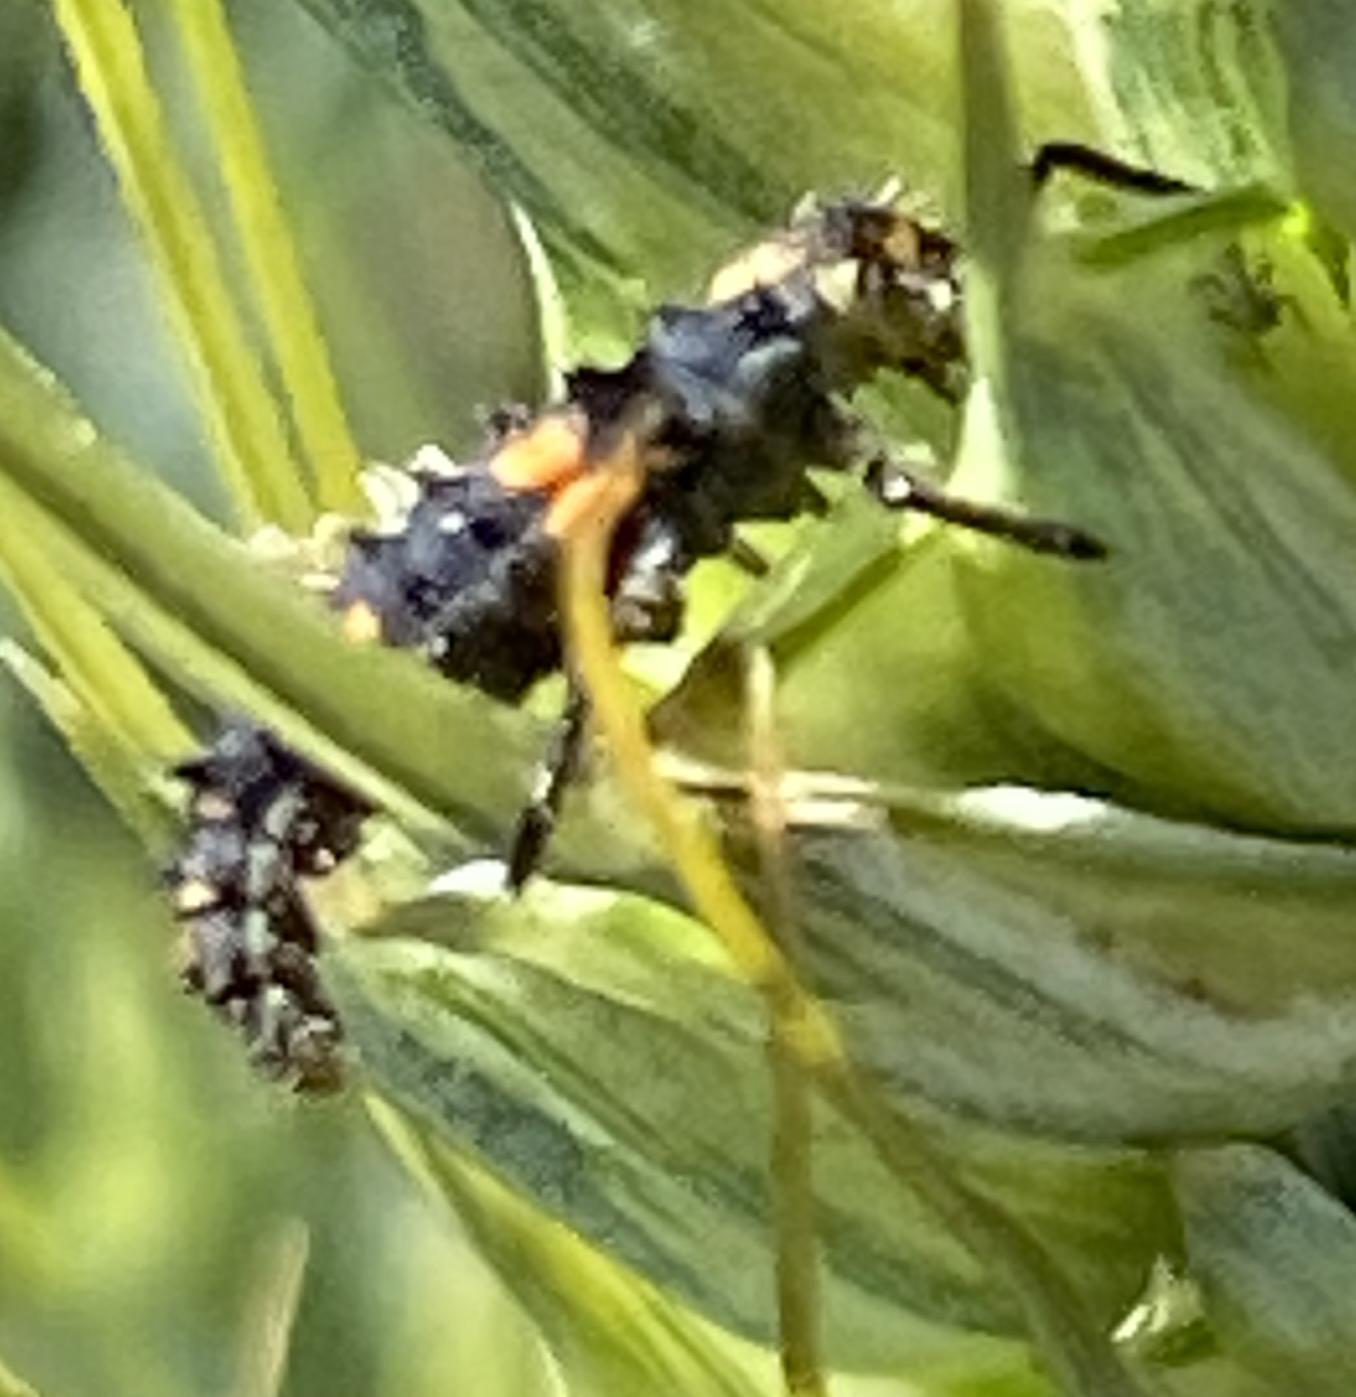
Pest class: predators